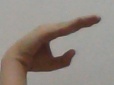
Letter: jeem